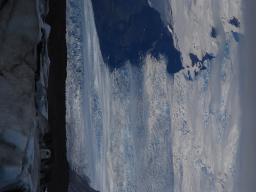
Label: Background_without_leaves